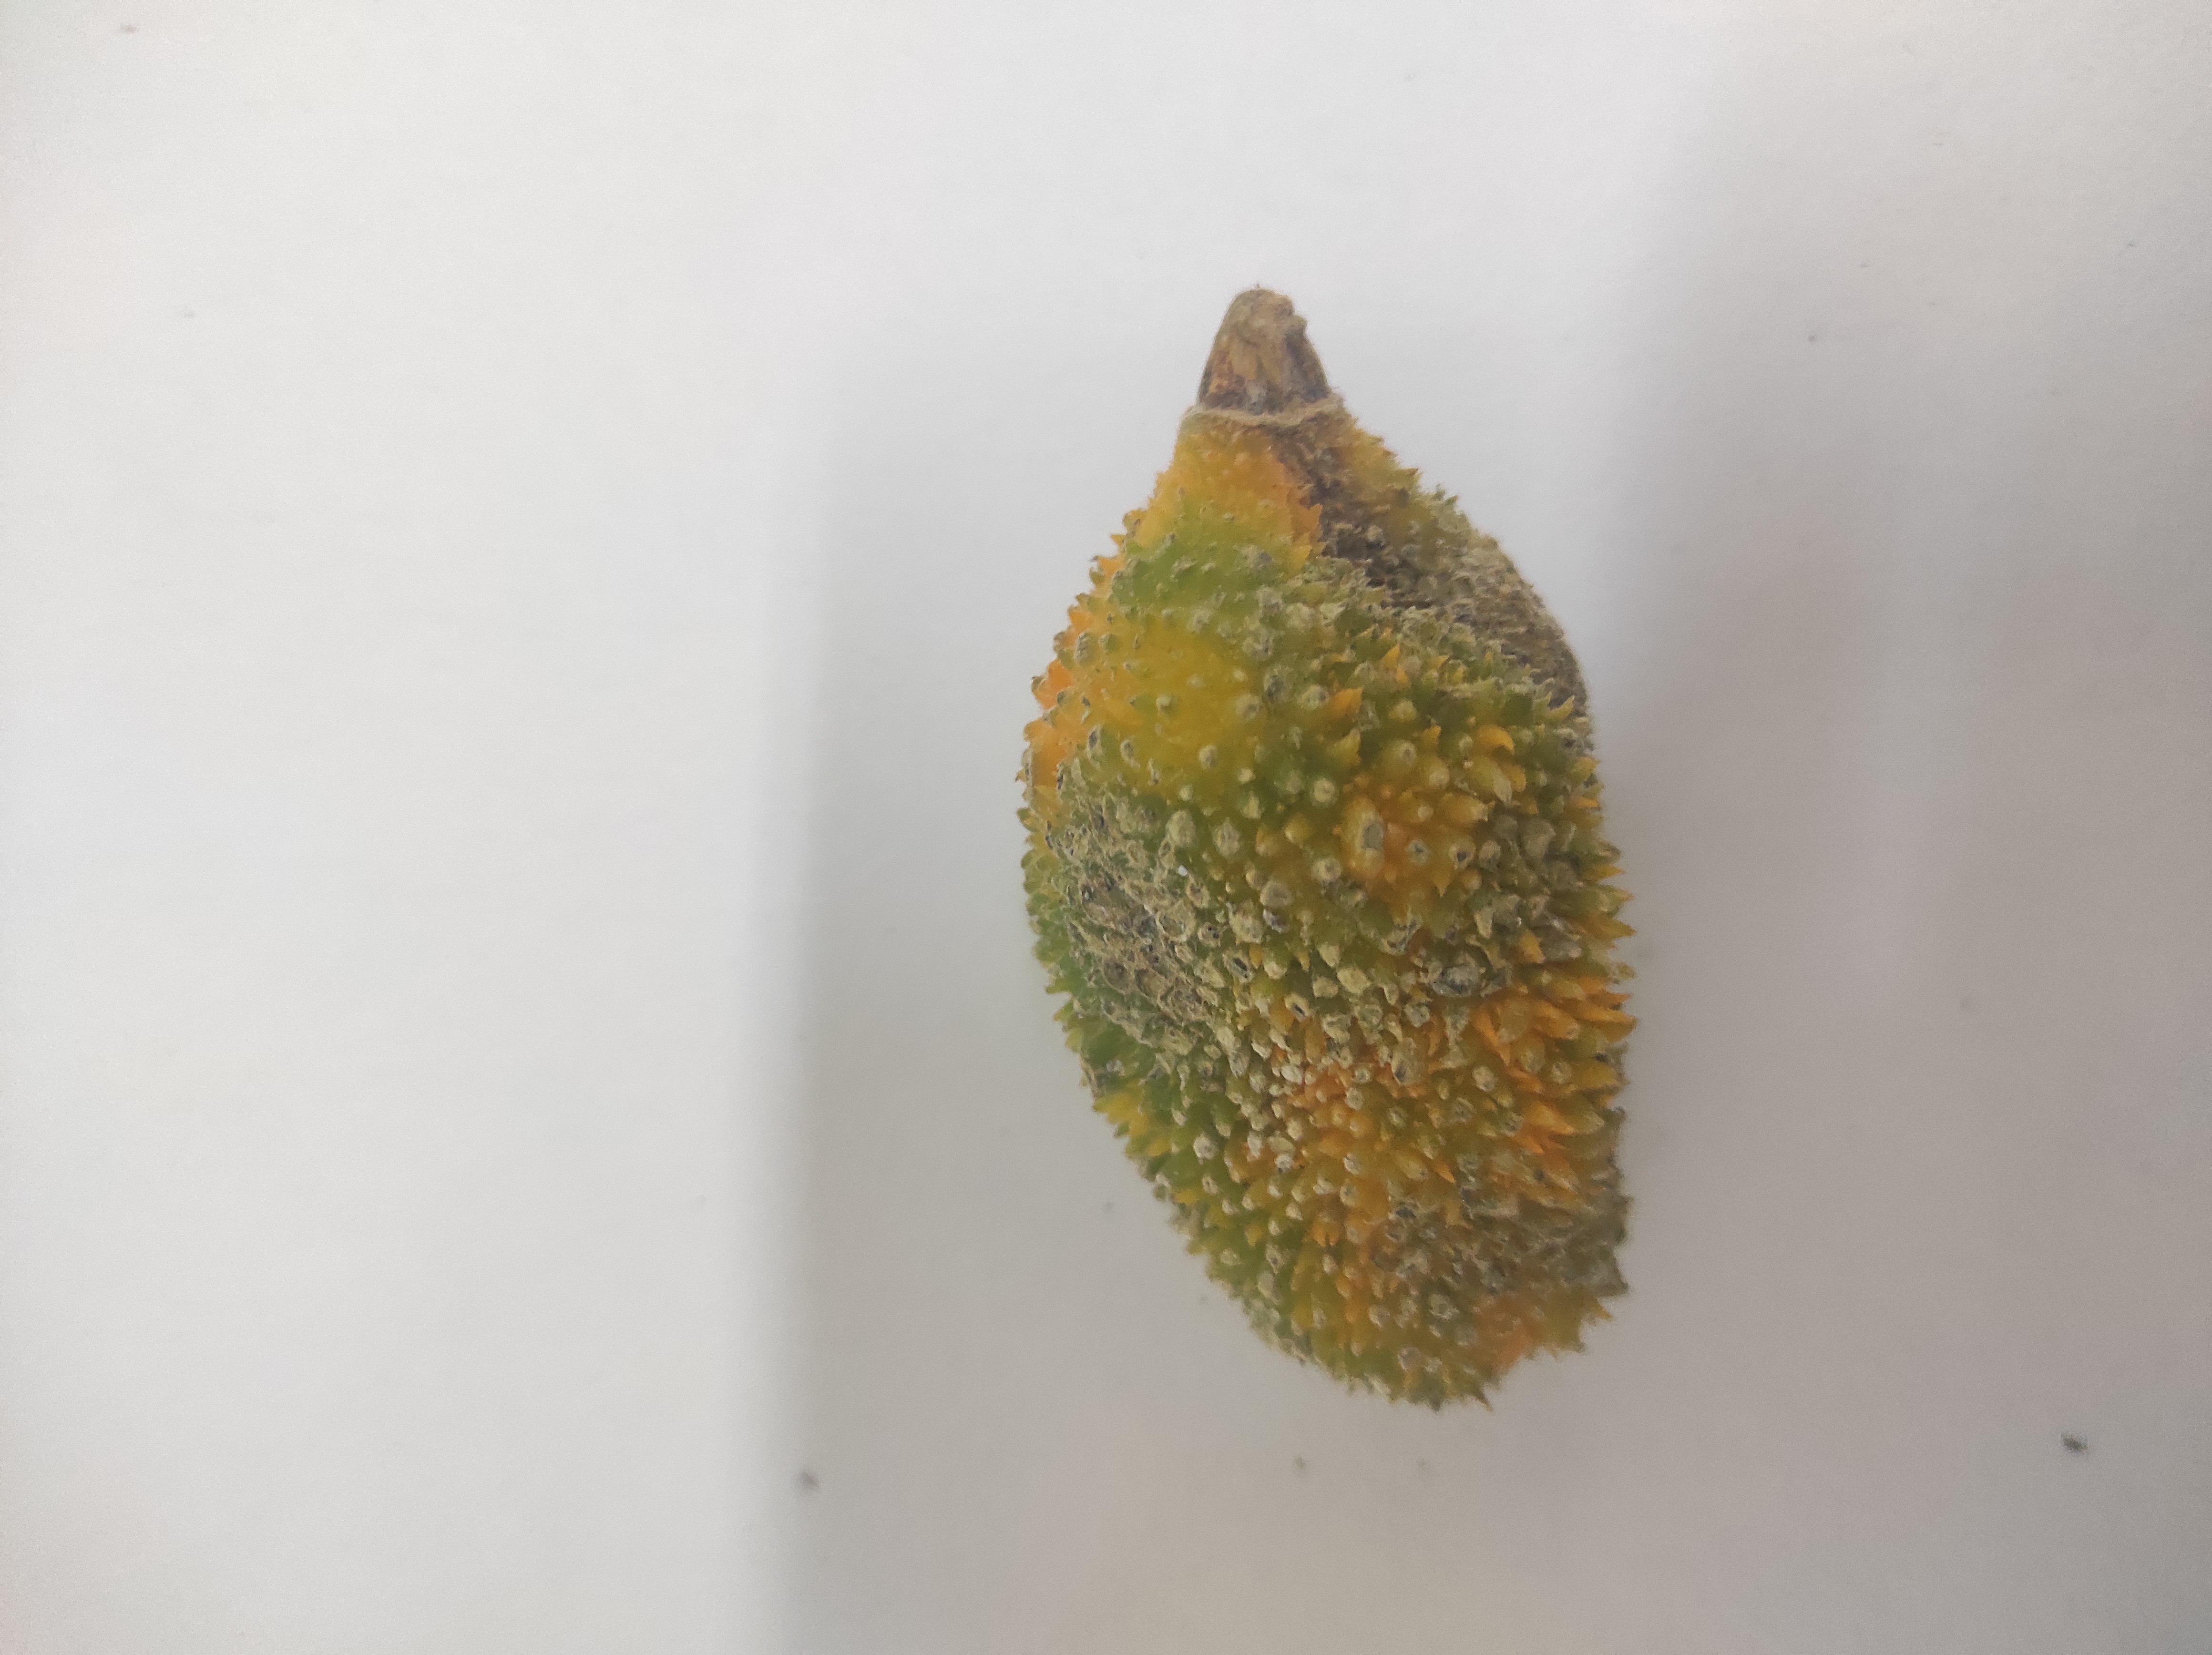
Crop: Spiny Gourd
Condition: Damaged